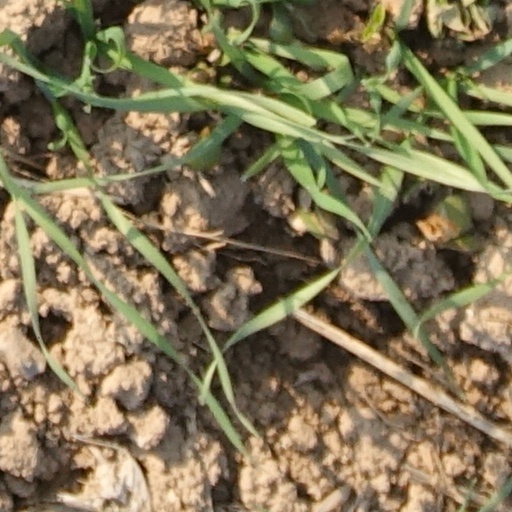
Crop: wheat